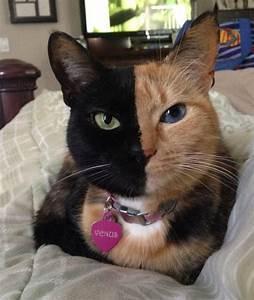
cat